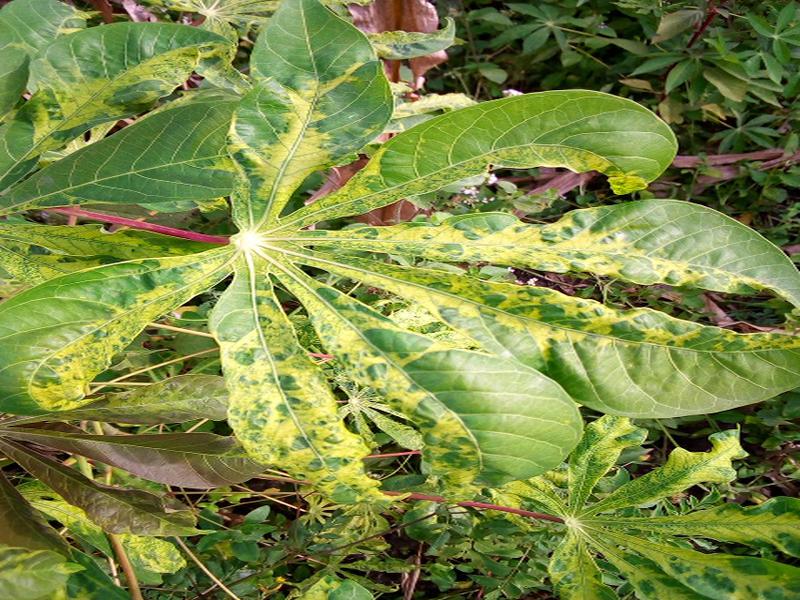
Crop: cassava
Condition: mosaic_disease